Galero

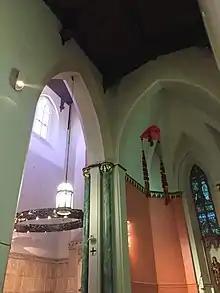
The "galero" of the late Owen Cardinal McCann hangs from the roof of St. Mary's Cathedral in Cape Town, South Africa.

Traditionally, the "galero" hangs over a cardinal's tomb until it is reduced to dust, symbolizing how all earthly glory is passing. In a cathedral that has no crypt, the "galeri" are suspended from the ceiling. For example, following the death of Basil Cardinal Hume, Archbishop of Westminster, in 1999, his relatives had a "galero" installed above his tomb in Westminster Cathedral, alongside those of his predecessors.